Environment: real
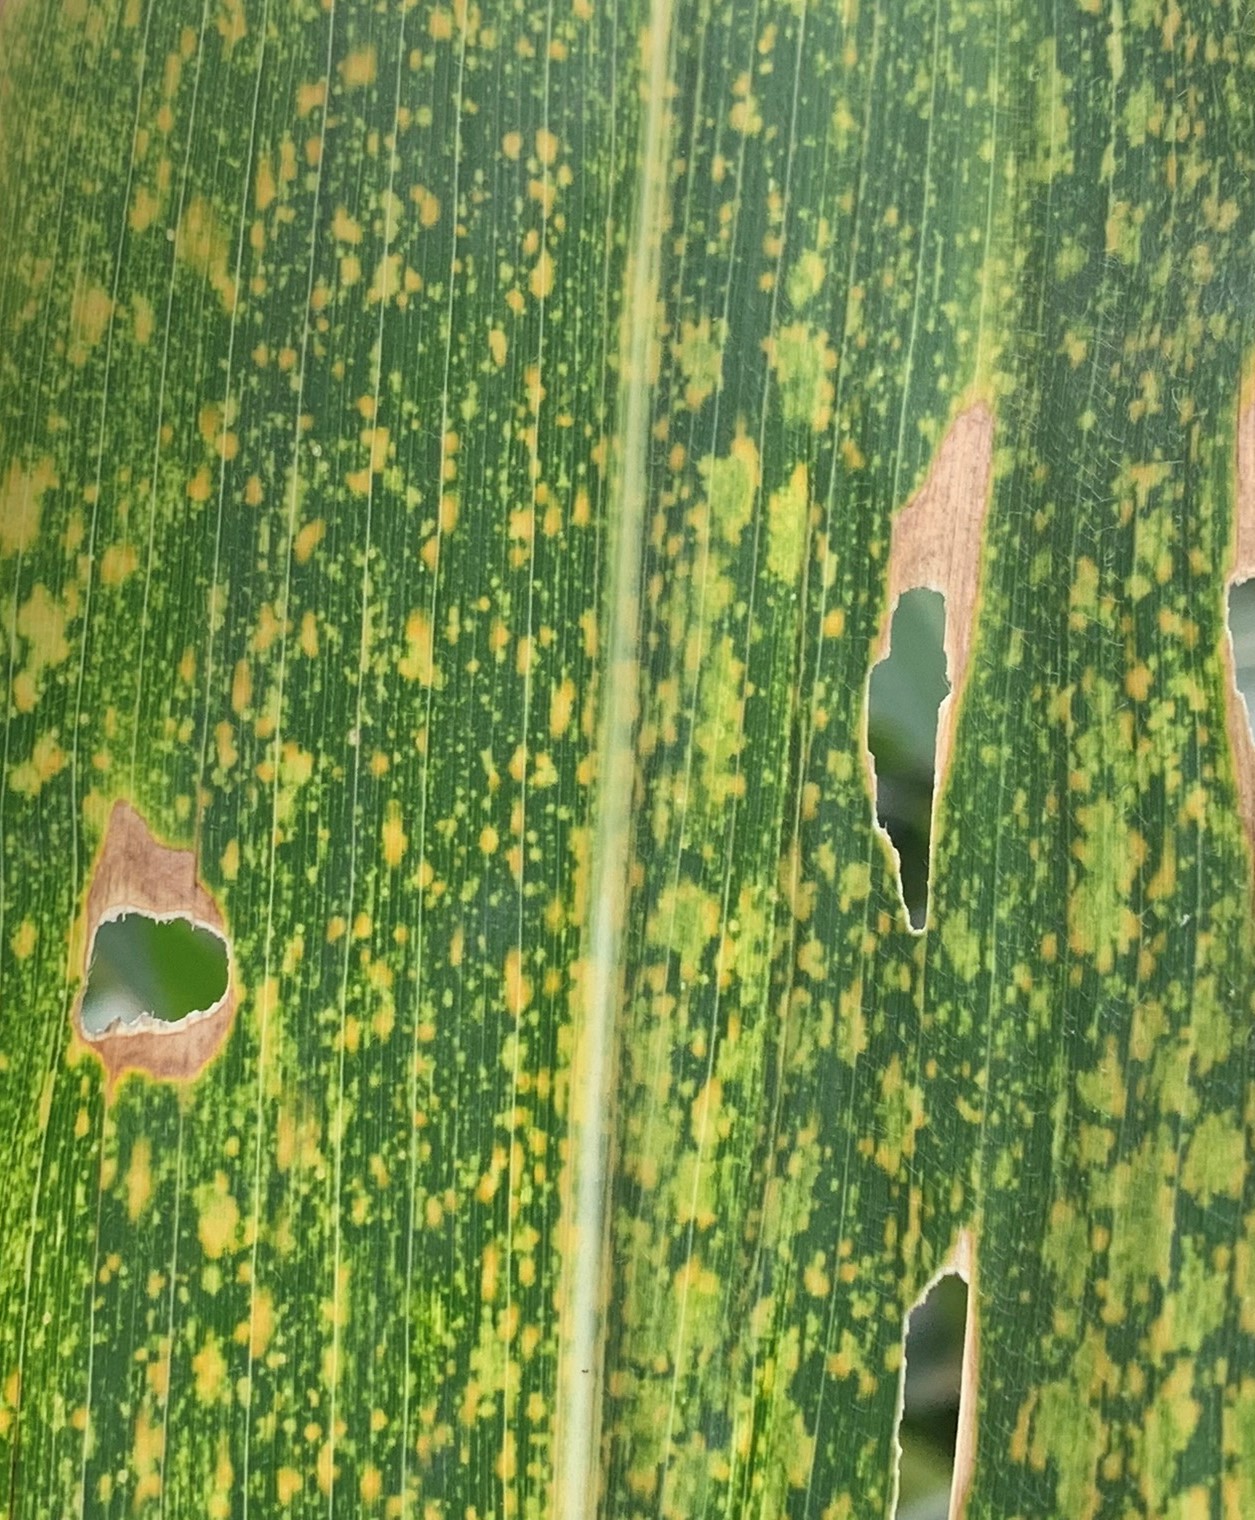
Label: lethal_necrosis